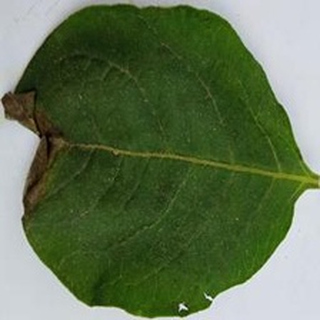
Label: potato_late_blight